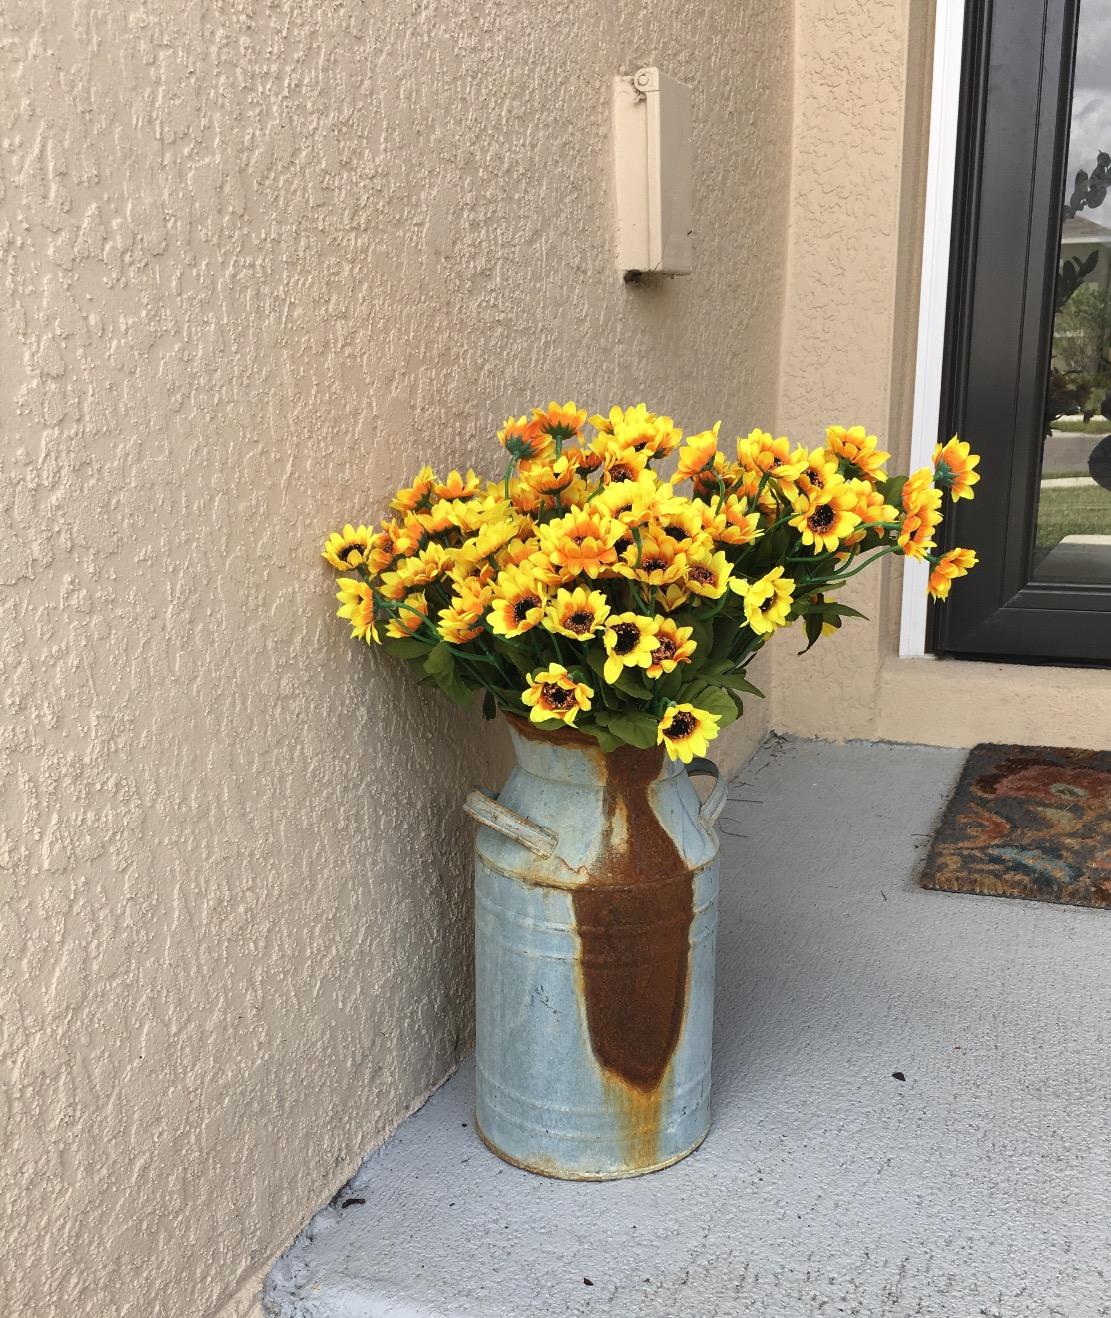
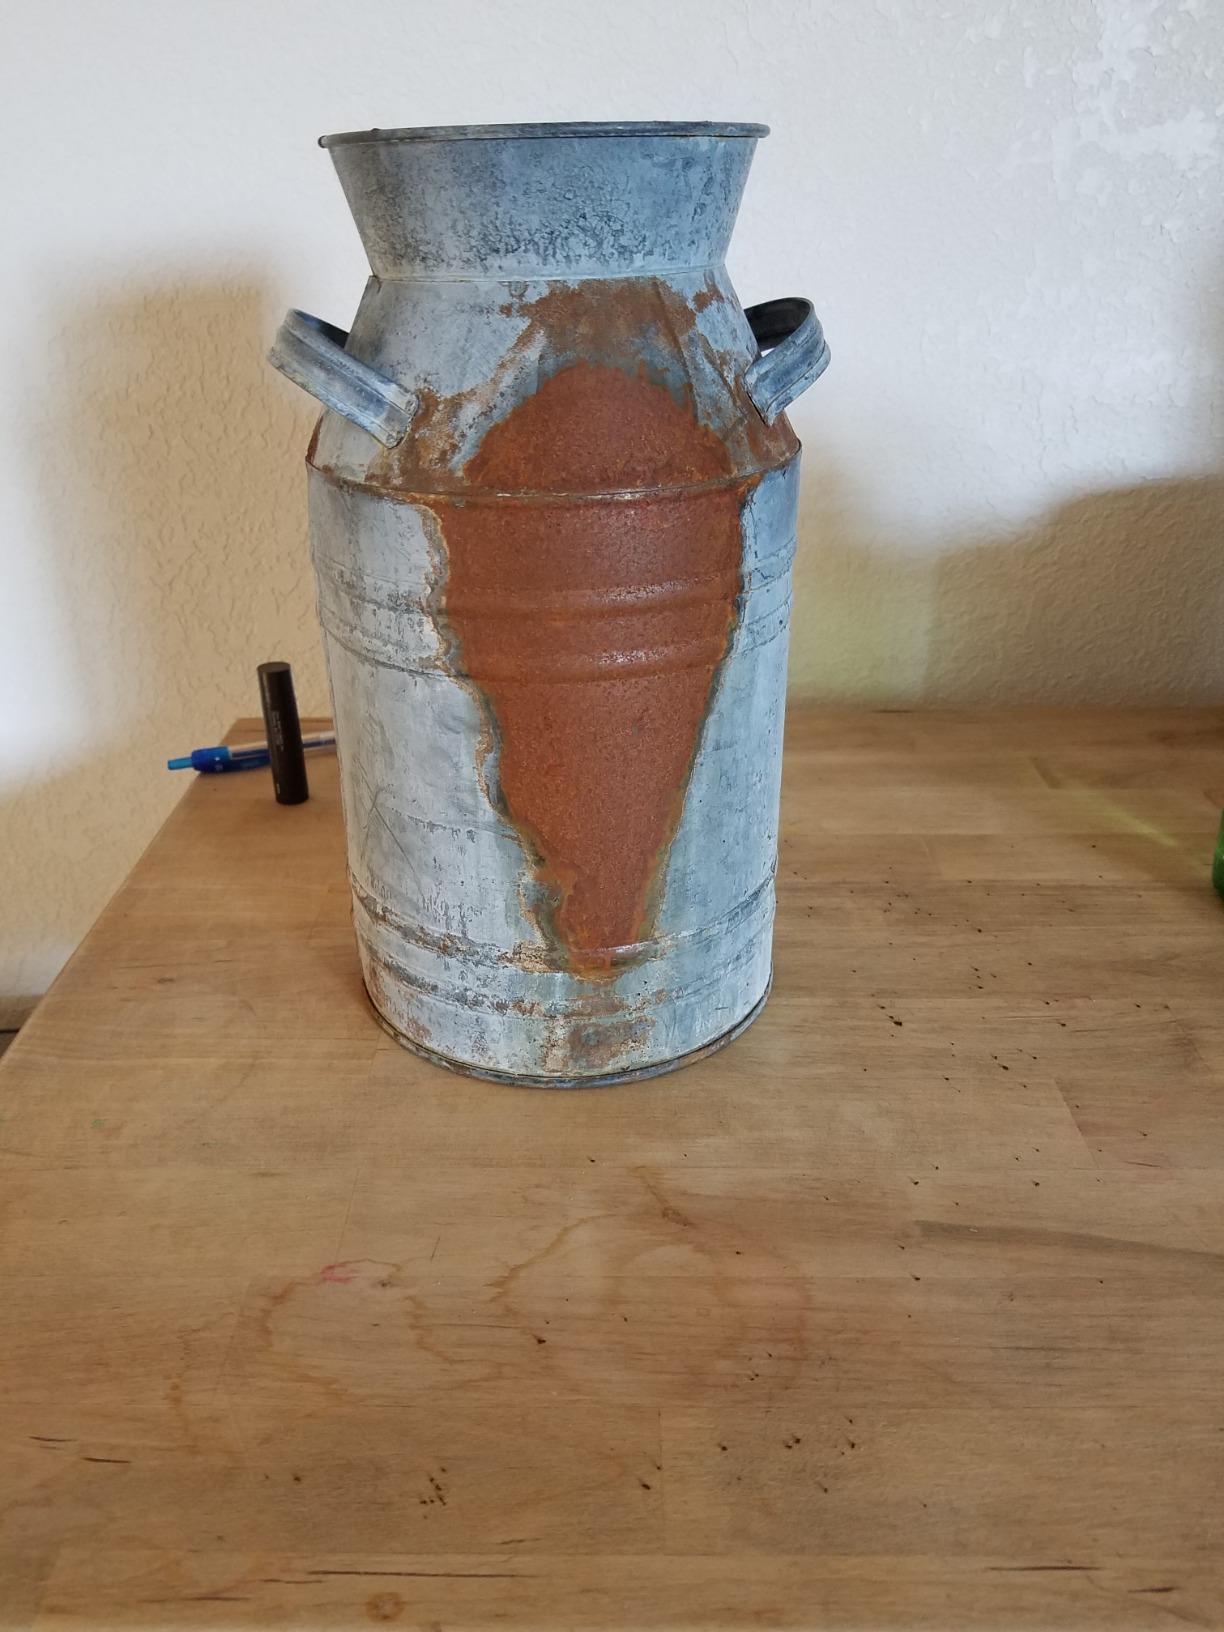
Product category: vase
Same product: yes